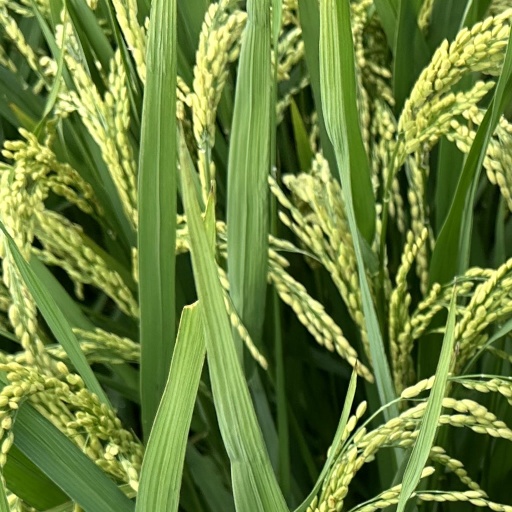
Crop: rice